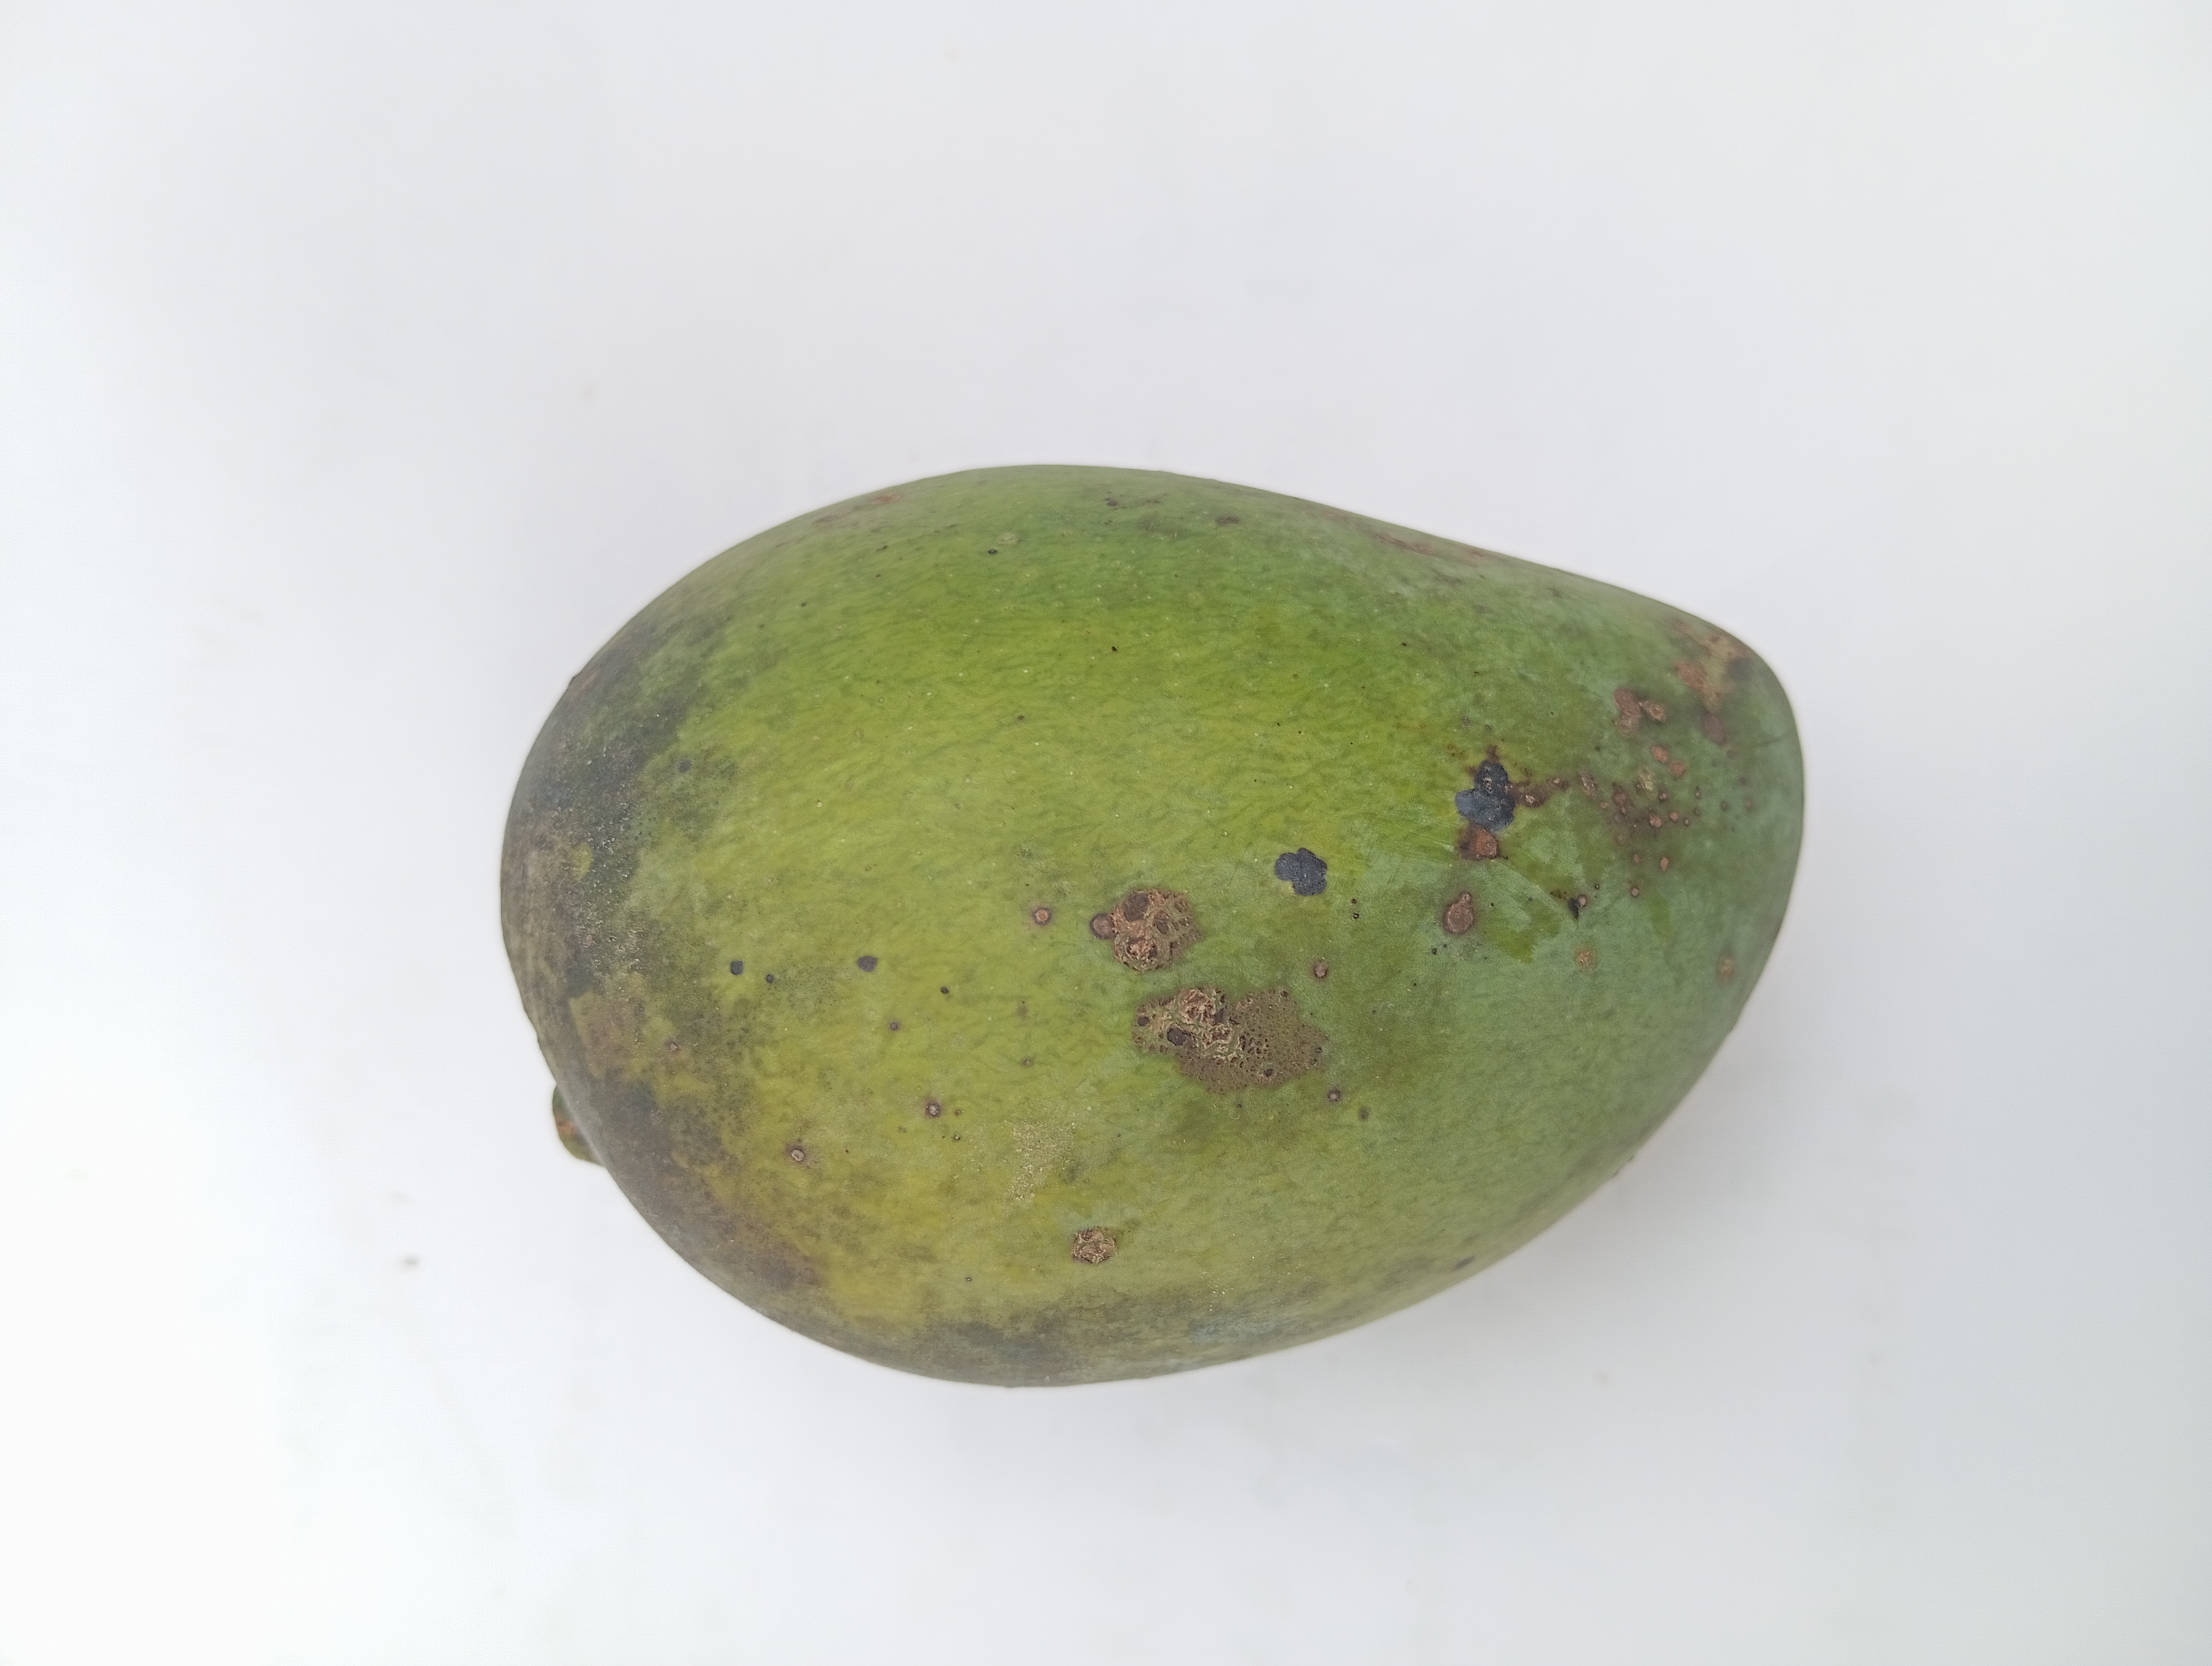
Mango variety: Harivanga